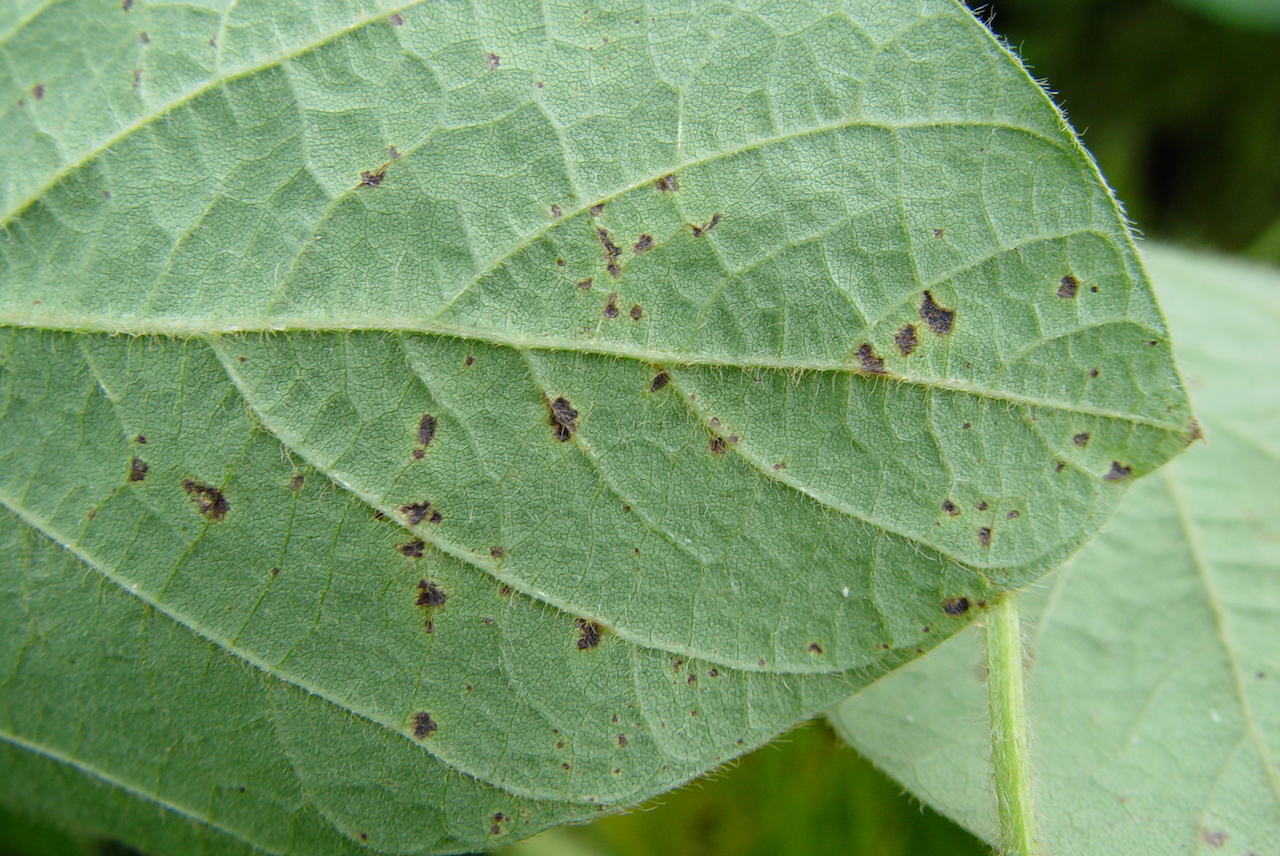
Labels: Soyabean leaf